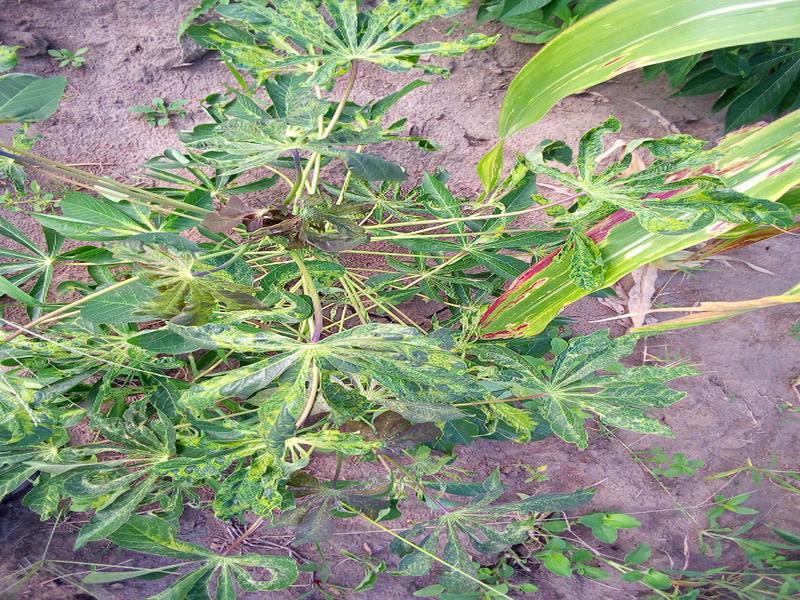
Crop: cassava
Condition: mosaic_disease